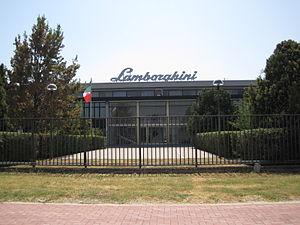
Usine et Musée Lamborghini - Sant'Agata Bolognese